Basingstoke

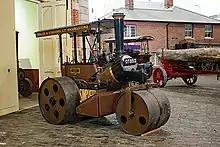
A Wallis & Steevens "Simplicity" steam roller

The London and South Western Railway arrived in 1839 from London and, within a year, it was extended to Winchester and Southampton. In 1848, a rival company, sponsored by the Great Western Railway built a branch from Reading. In 1854, a line was built to Salisbury by the London and South Western. In the 19th century, Basingstoke began to move into industrial manufacture; Wallis and Haslam (later Wallis & Steevens) began producing agricultural equipment including threshing machines in the 1850s, moving into the production of stationary steam engines in the 1860s and then traction engines in the 1870s.